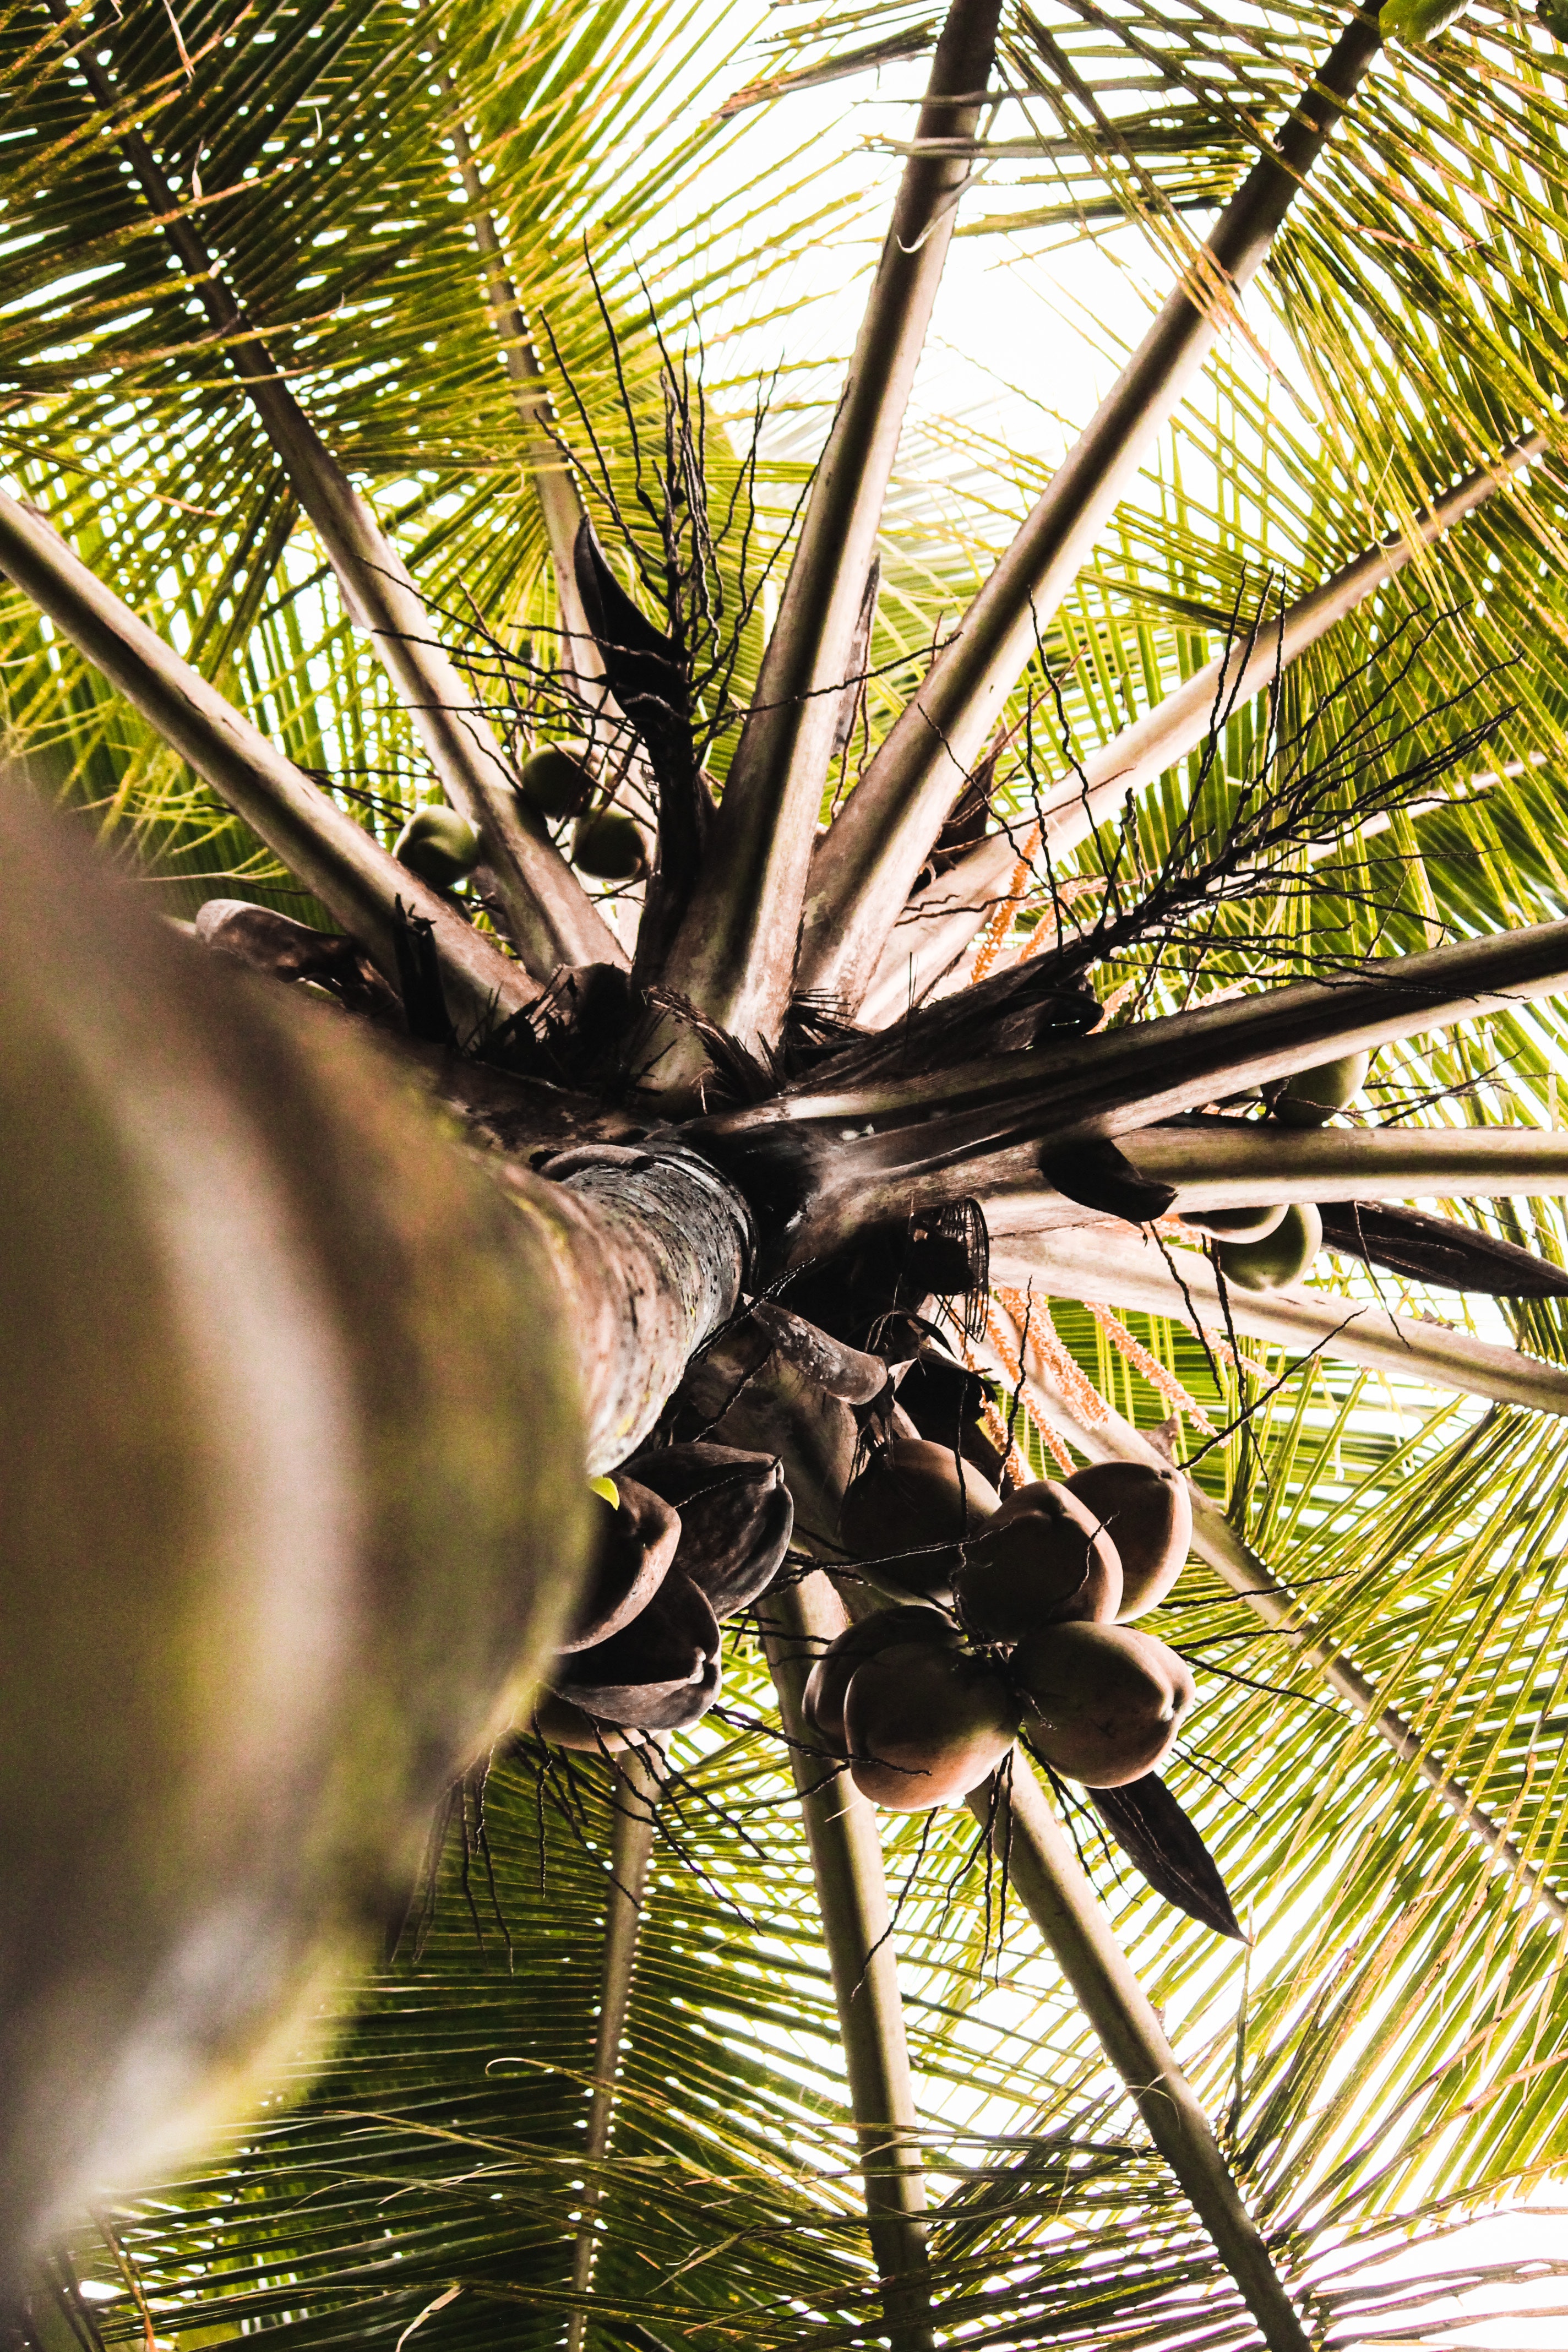
tree, palm tree, arecales, vegetation, borassus flabellifer, plant, coconut, woody plant, elaeis, botany, spoke, wheel, terrestrial plant, attalea speciosa, metal